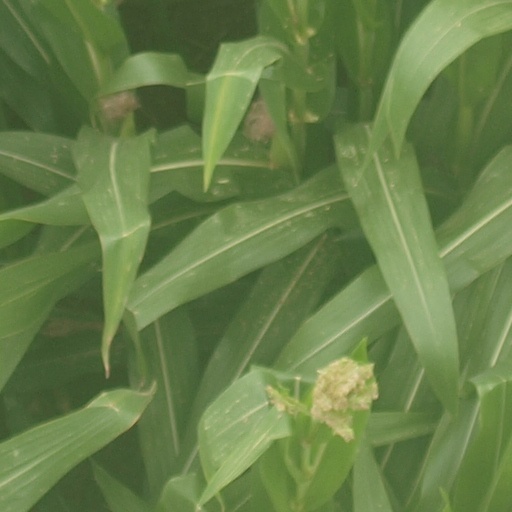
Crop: maize; corn